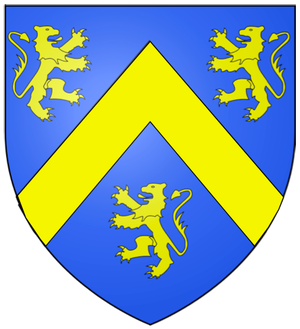
D'azur au chevron d'or accompagné de 3 lionceaux d'or
Les Châteaux de Château-Verdun et de Gudanes désignent plusieurs bâtiments nobles construits aux époques médiévale et moderne sur le territoire du Sabarthès, sur l'actuelle commune de Château-Verdun dans le département de l'Ariège.